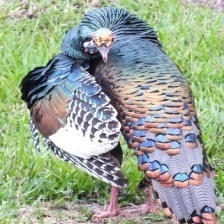
Species: OCELLATED TURKEY
Scientific name: MELEAGRIS OCELLATA